Adipur

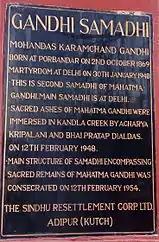

Adipur was initially founded as a refugee camp after the partition of India, in 1947, by the government of India. Its administration was passed onto a self-governing body called the Sindhu Resettlement Corporation Ltd (SRC). The person credited with the formation of this settlement was Bhai Pratap Dialdas, who requested land from Mahatma Gandhi for the (mostly Sindhi) immigrants from Sindh, now West Pakistan. The Maharaja of Kutch, Vijayaraji donated of land. in Adipur/Gandhidham, which was built on this land. Later the Indian Institute of Sindhology was established at Adipur is a center for advanced studies and research in the fields related to the Sindhi language, literature, art and culture.